Closed communion

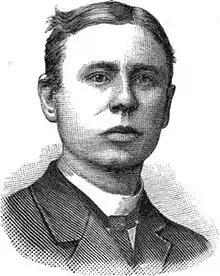
Franz Pieper, June 27, 1852 - June 3, 1931

Among the modern descendants of the Anabaptists, the Amish, Old Order Mennonites and Conservative Mennonites all practice what they term "close communion", restricting communion to members of a local congregation only.